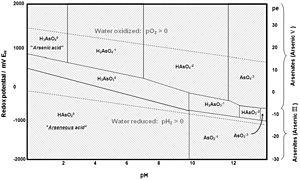
Les diagrammes de Pourbaix, aussi appelés diagrammes potentiel-pH, furent initialement développés par Marcel Pourbaix en 1938. Ils indiquent sur un plan E-pH les domaines d'existence ou de prédominance des différentes formes d'un élément. Ils sont essentiellement basés sur l'équation de Nernst. Ils peuvent faire apparaître le domaine de stabilité de l'eau.